The Woodlands, Texas

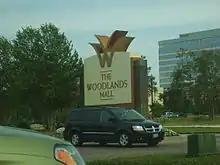

Chicago Bridge & Iron's (CB&I) worldwide administrative office was in The Woodlands. In 2018 McDermott International, which acquired CB&I, announced that it would sell the headquarters facility in The Woodlands to Howard Hughes Corporation.